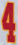
Number: 4